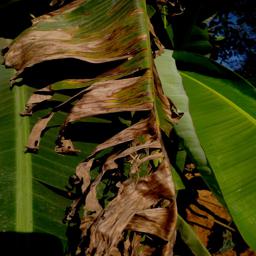
Label: MALBHOG LEAF